Xanthos

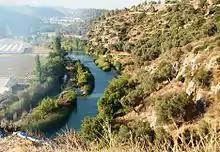

Excavations at Xanthos have shown that wooden structures were destroyed in , probably by the Athenian Kimon. Xanthos was later rebuilt in stone.